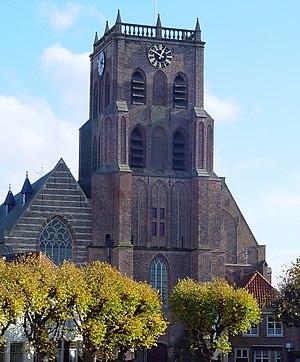
Mont-Sainte-Gertrude est une commune et une ville des Pays-Bas, située dans la province du Brabant-Septentrional.